Death and state funeral of Elizabeth II

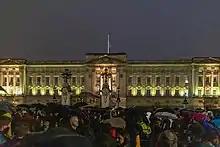
Top to bottom, left to right:

Elizabeth II, Queen of the United Kingdom and the other Commonwealth realms, died on 8 September 2022 at Balmoral Castle in Scotland, at the age of 96. Elizabeth's reign of 70 years and 214 days was the longest of any British monarch. She was immediately succeeded by her eldest son, Charles III.